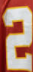
Number: 2